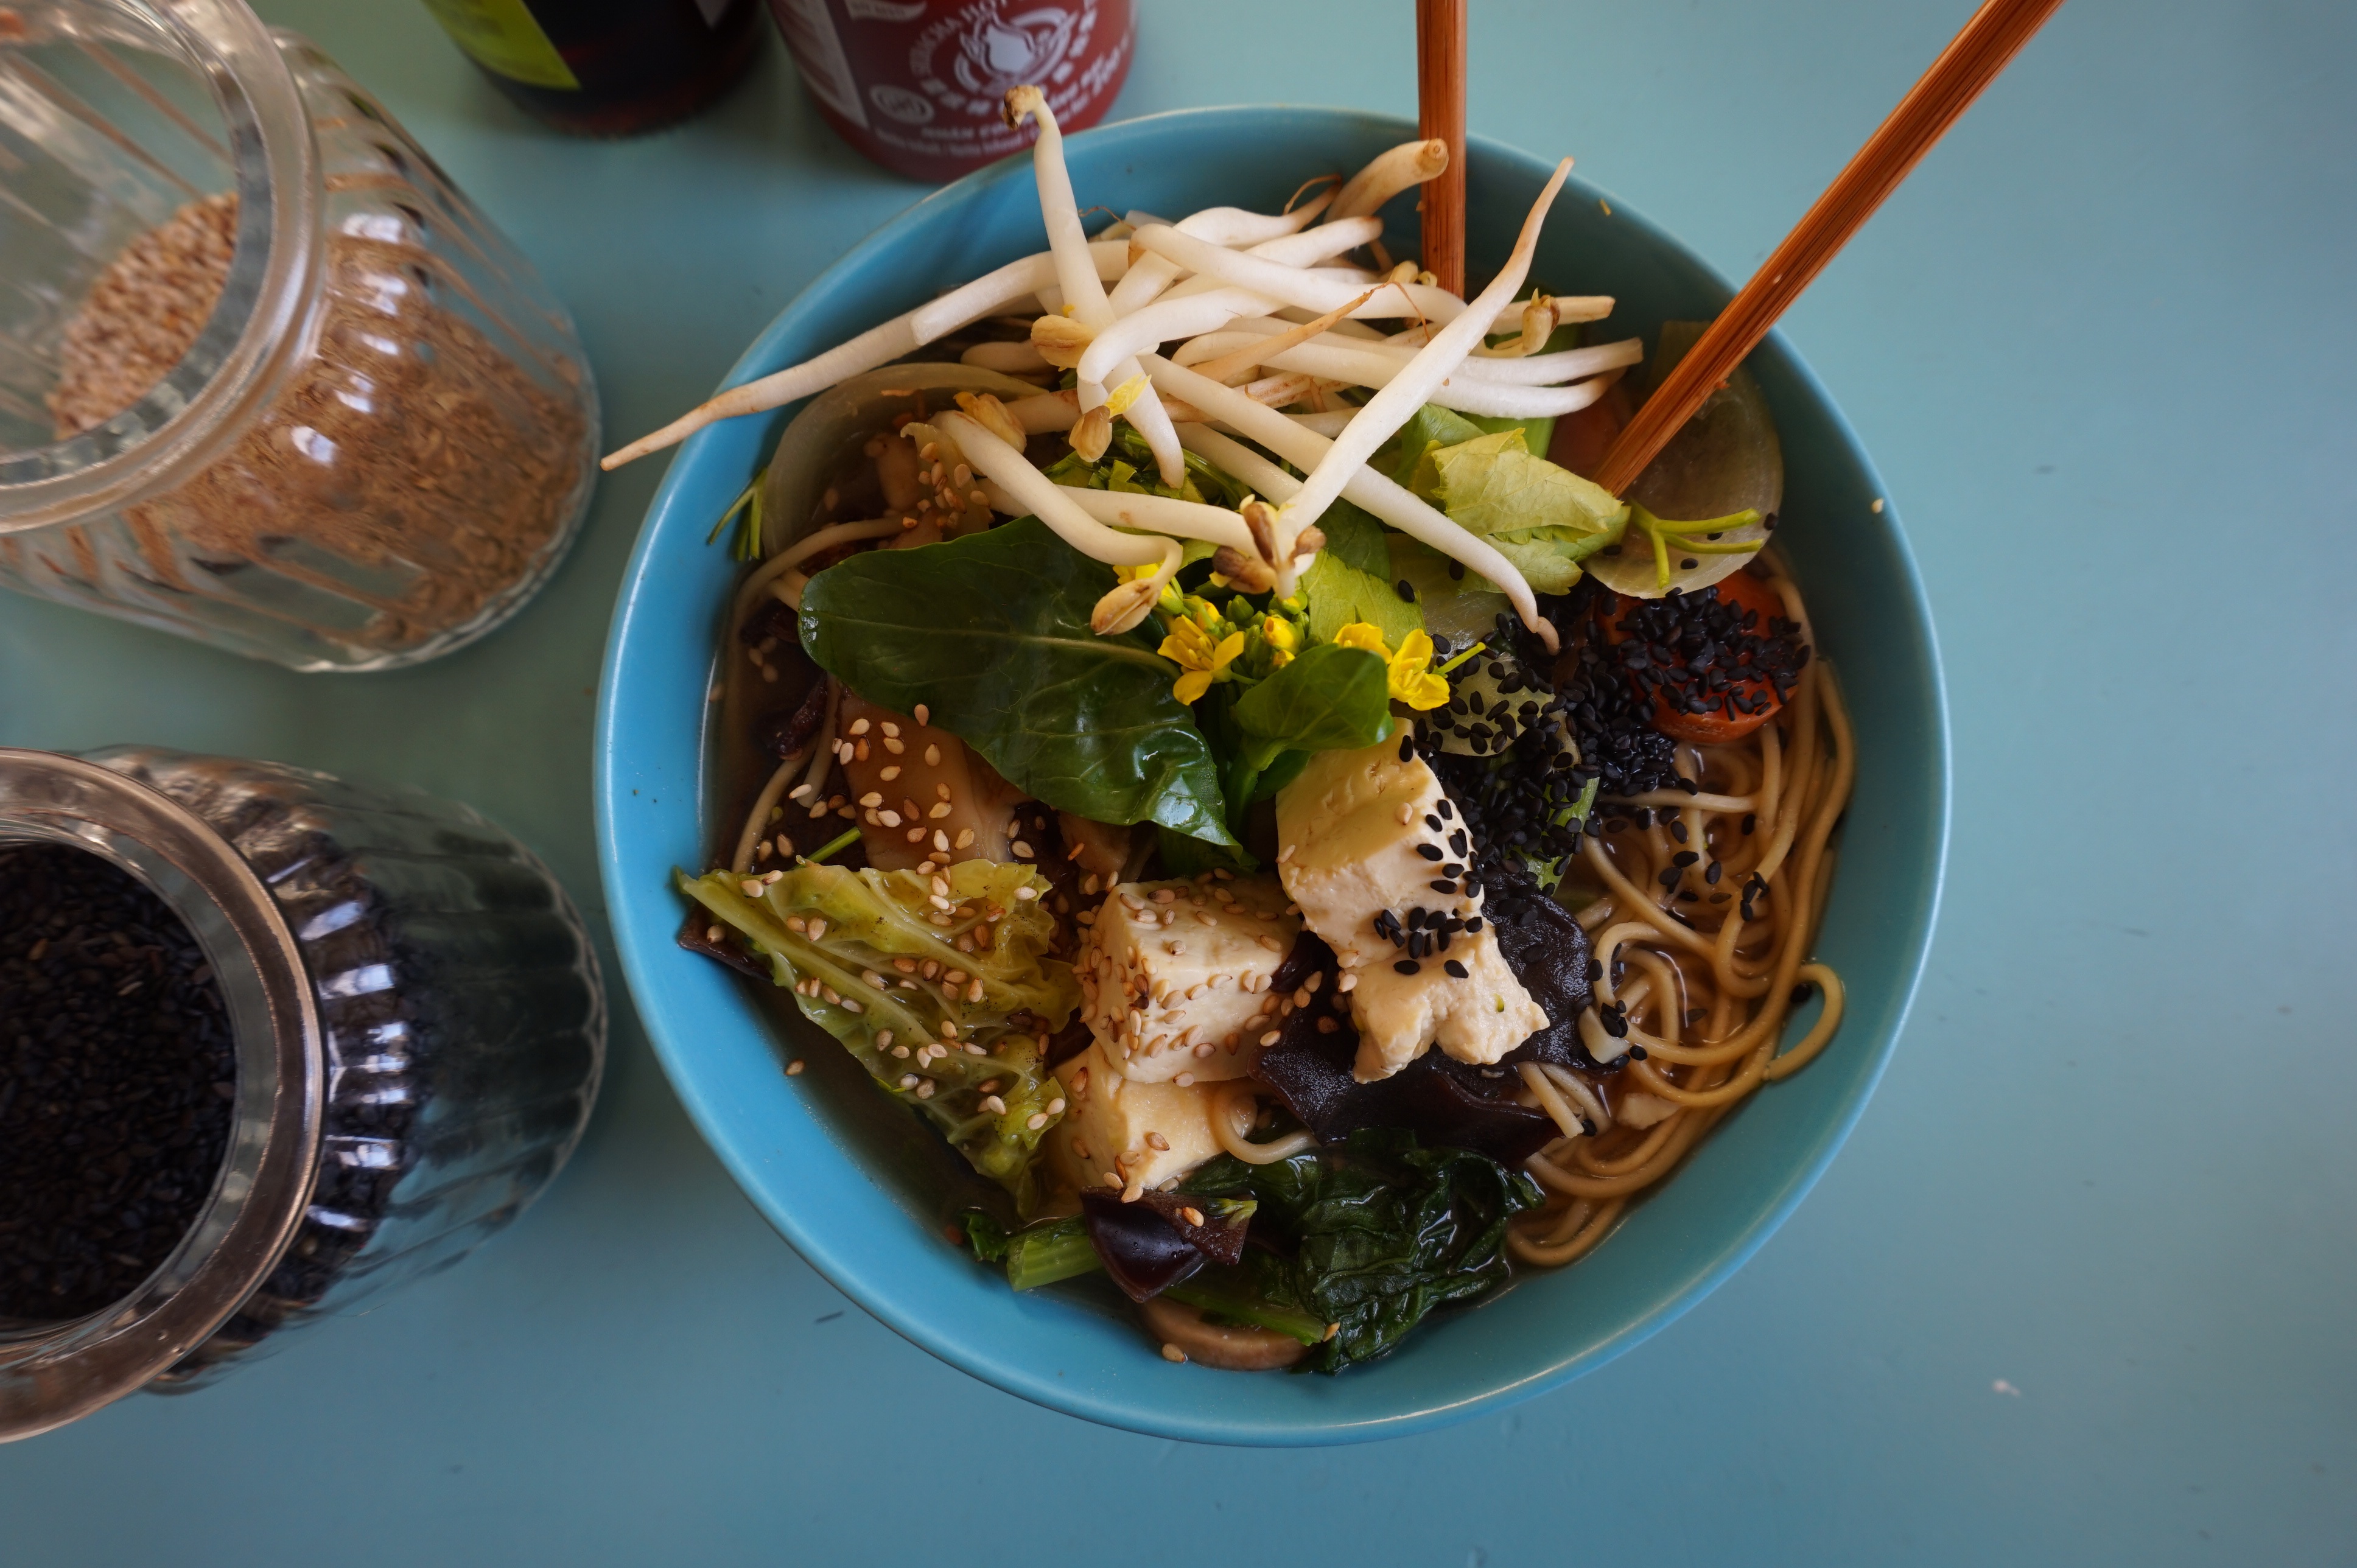
asian, bowl, dish, meal, food, chinese, produce, vegetable, breakfast, healthy, lunch, cuisine, soup, noodle, asian food, dinner, vegan, sesame, tofu, chopsticks, soy